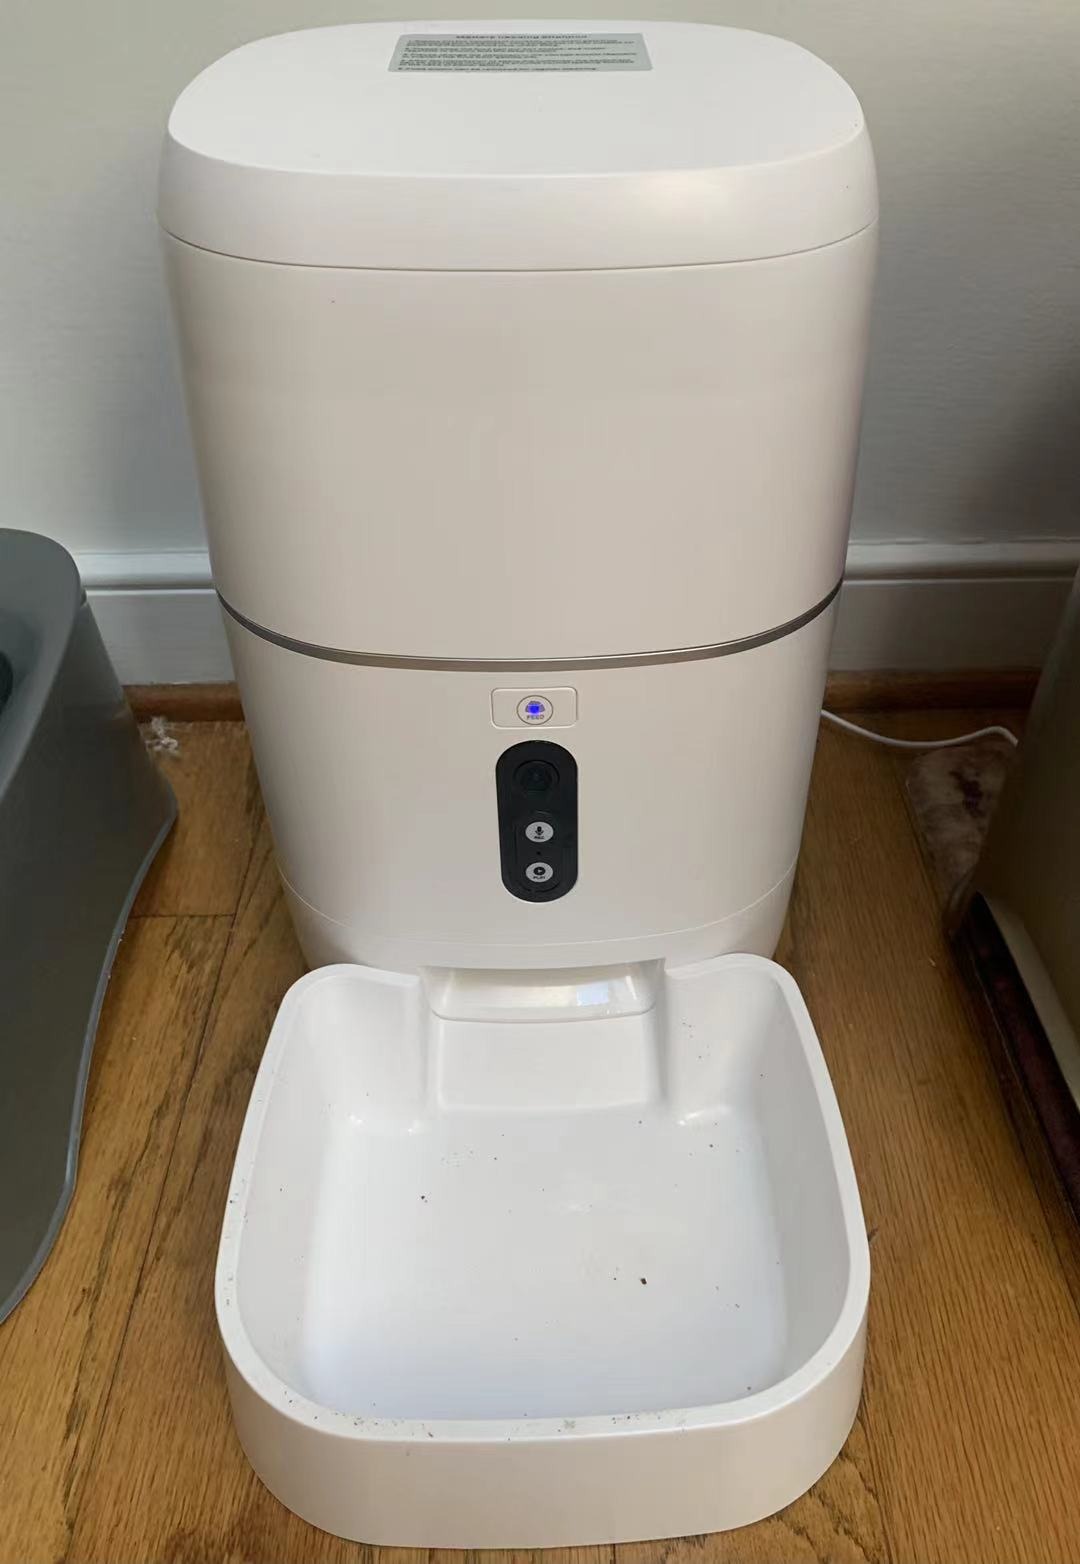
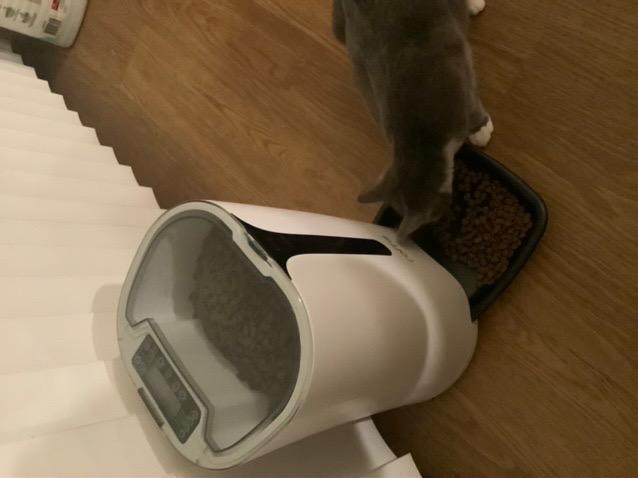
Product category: items_feeder
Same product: no